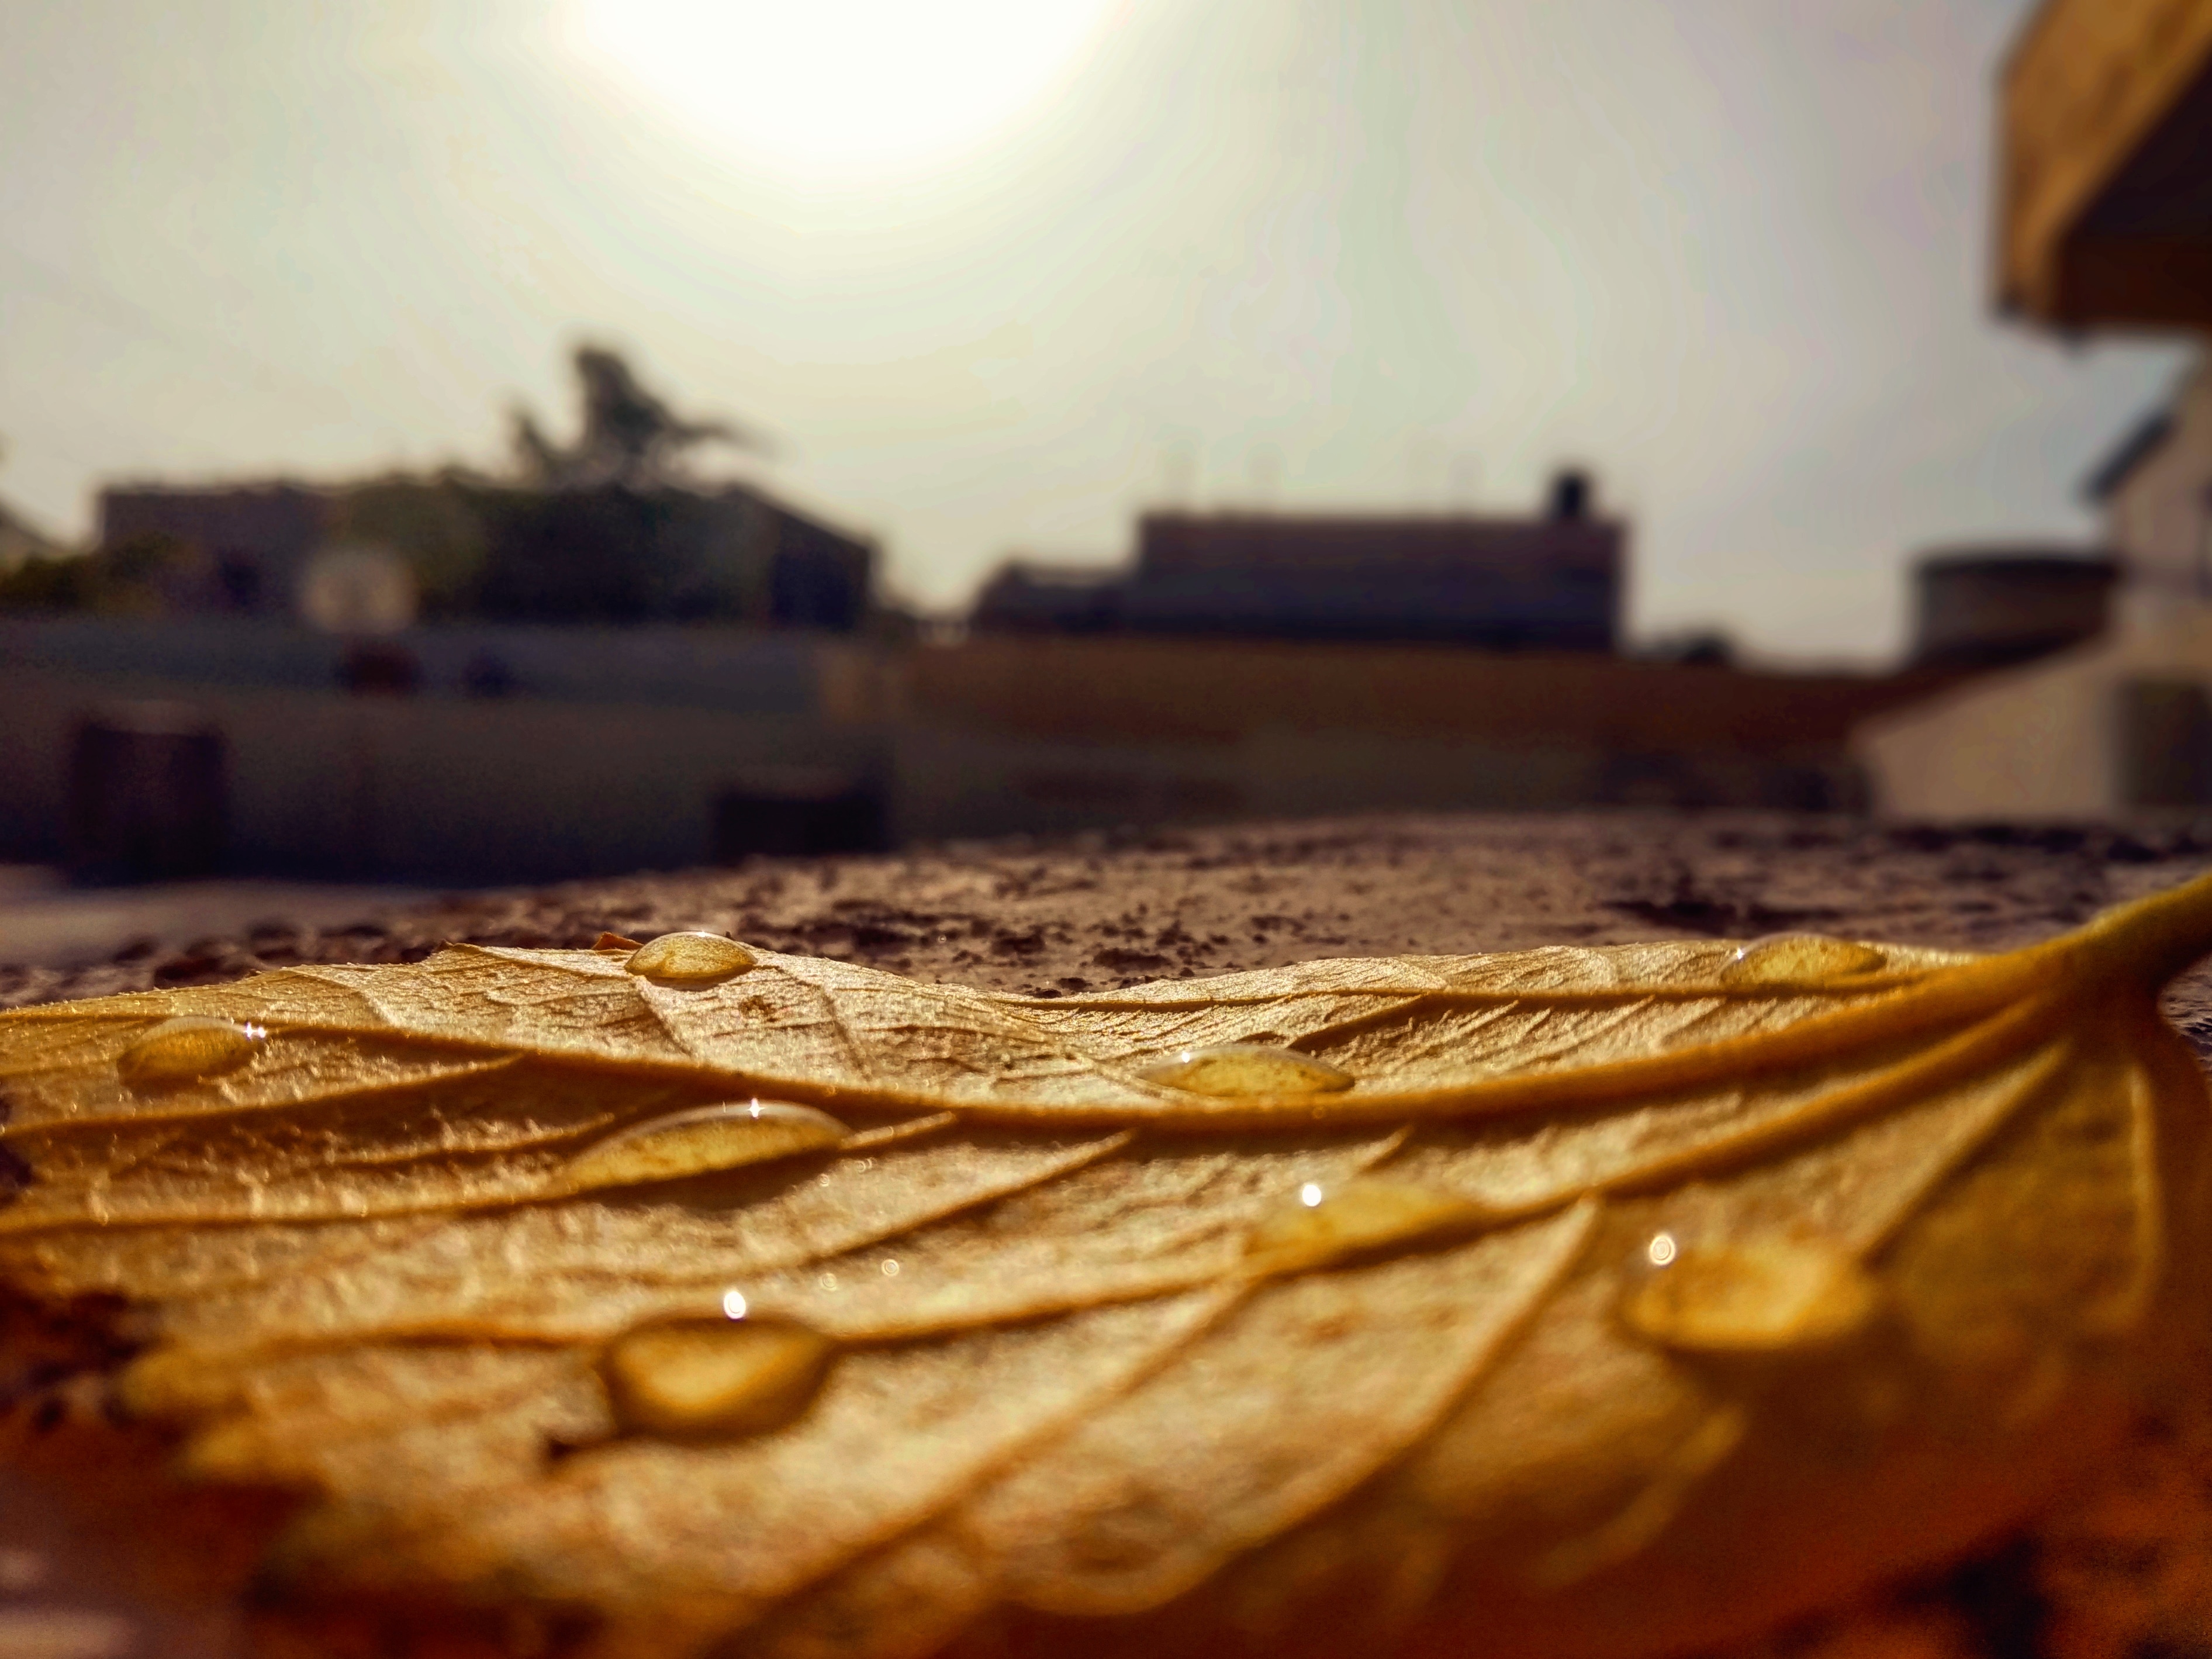
landscape, sea, coast, nature, sand, rock, ocean, horizon, cloud, sky, sun, sunrise, sunset, sunlight, morning, shore, wave, dawn, atmosphere, vacation, dusk, evening, reflection, holiday, seashore, blue, daytime, cumulus, purple, atmospheric phenomenon, meteorological phenomenon, violet, calm, electric blue, geological phenomenon, space, world, yellow, water, leaf, wood, food, metal